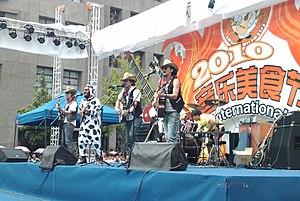
Québec Redneck Bluegrass Project est un groupe de folk et bluegrass. Les membres du groupe se sont rencontrés à Kunming lors d'un voyage en Chine en 2006. Ils sont aussi appelés Québec Redneck, ou QRBP comme diminutif. QRBP est réputé pour leur énergie festive en concert ainsi que pour leur chanson traitant principalement d'alcool, de festivités et de machines.